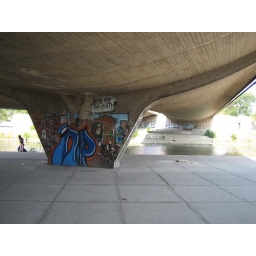
Graffiti under road bridge by the river in Skopje, Macedonia.